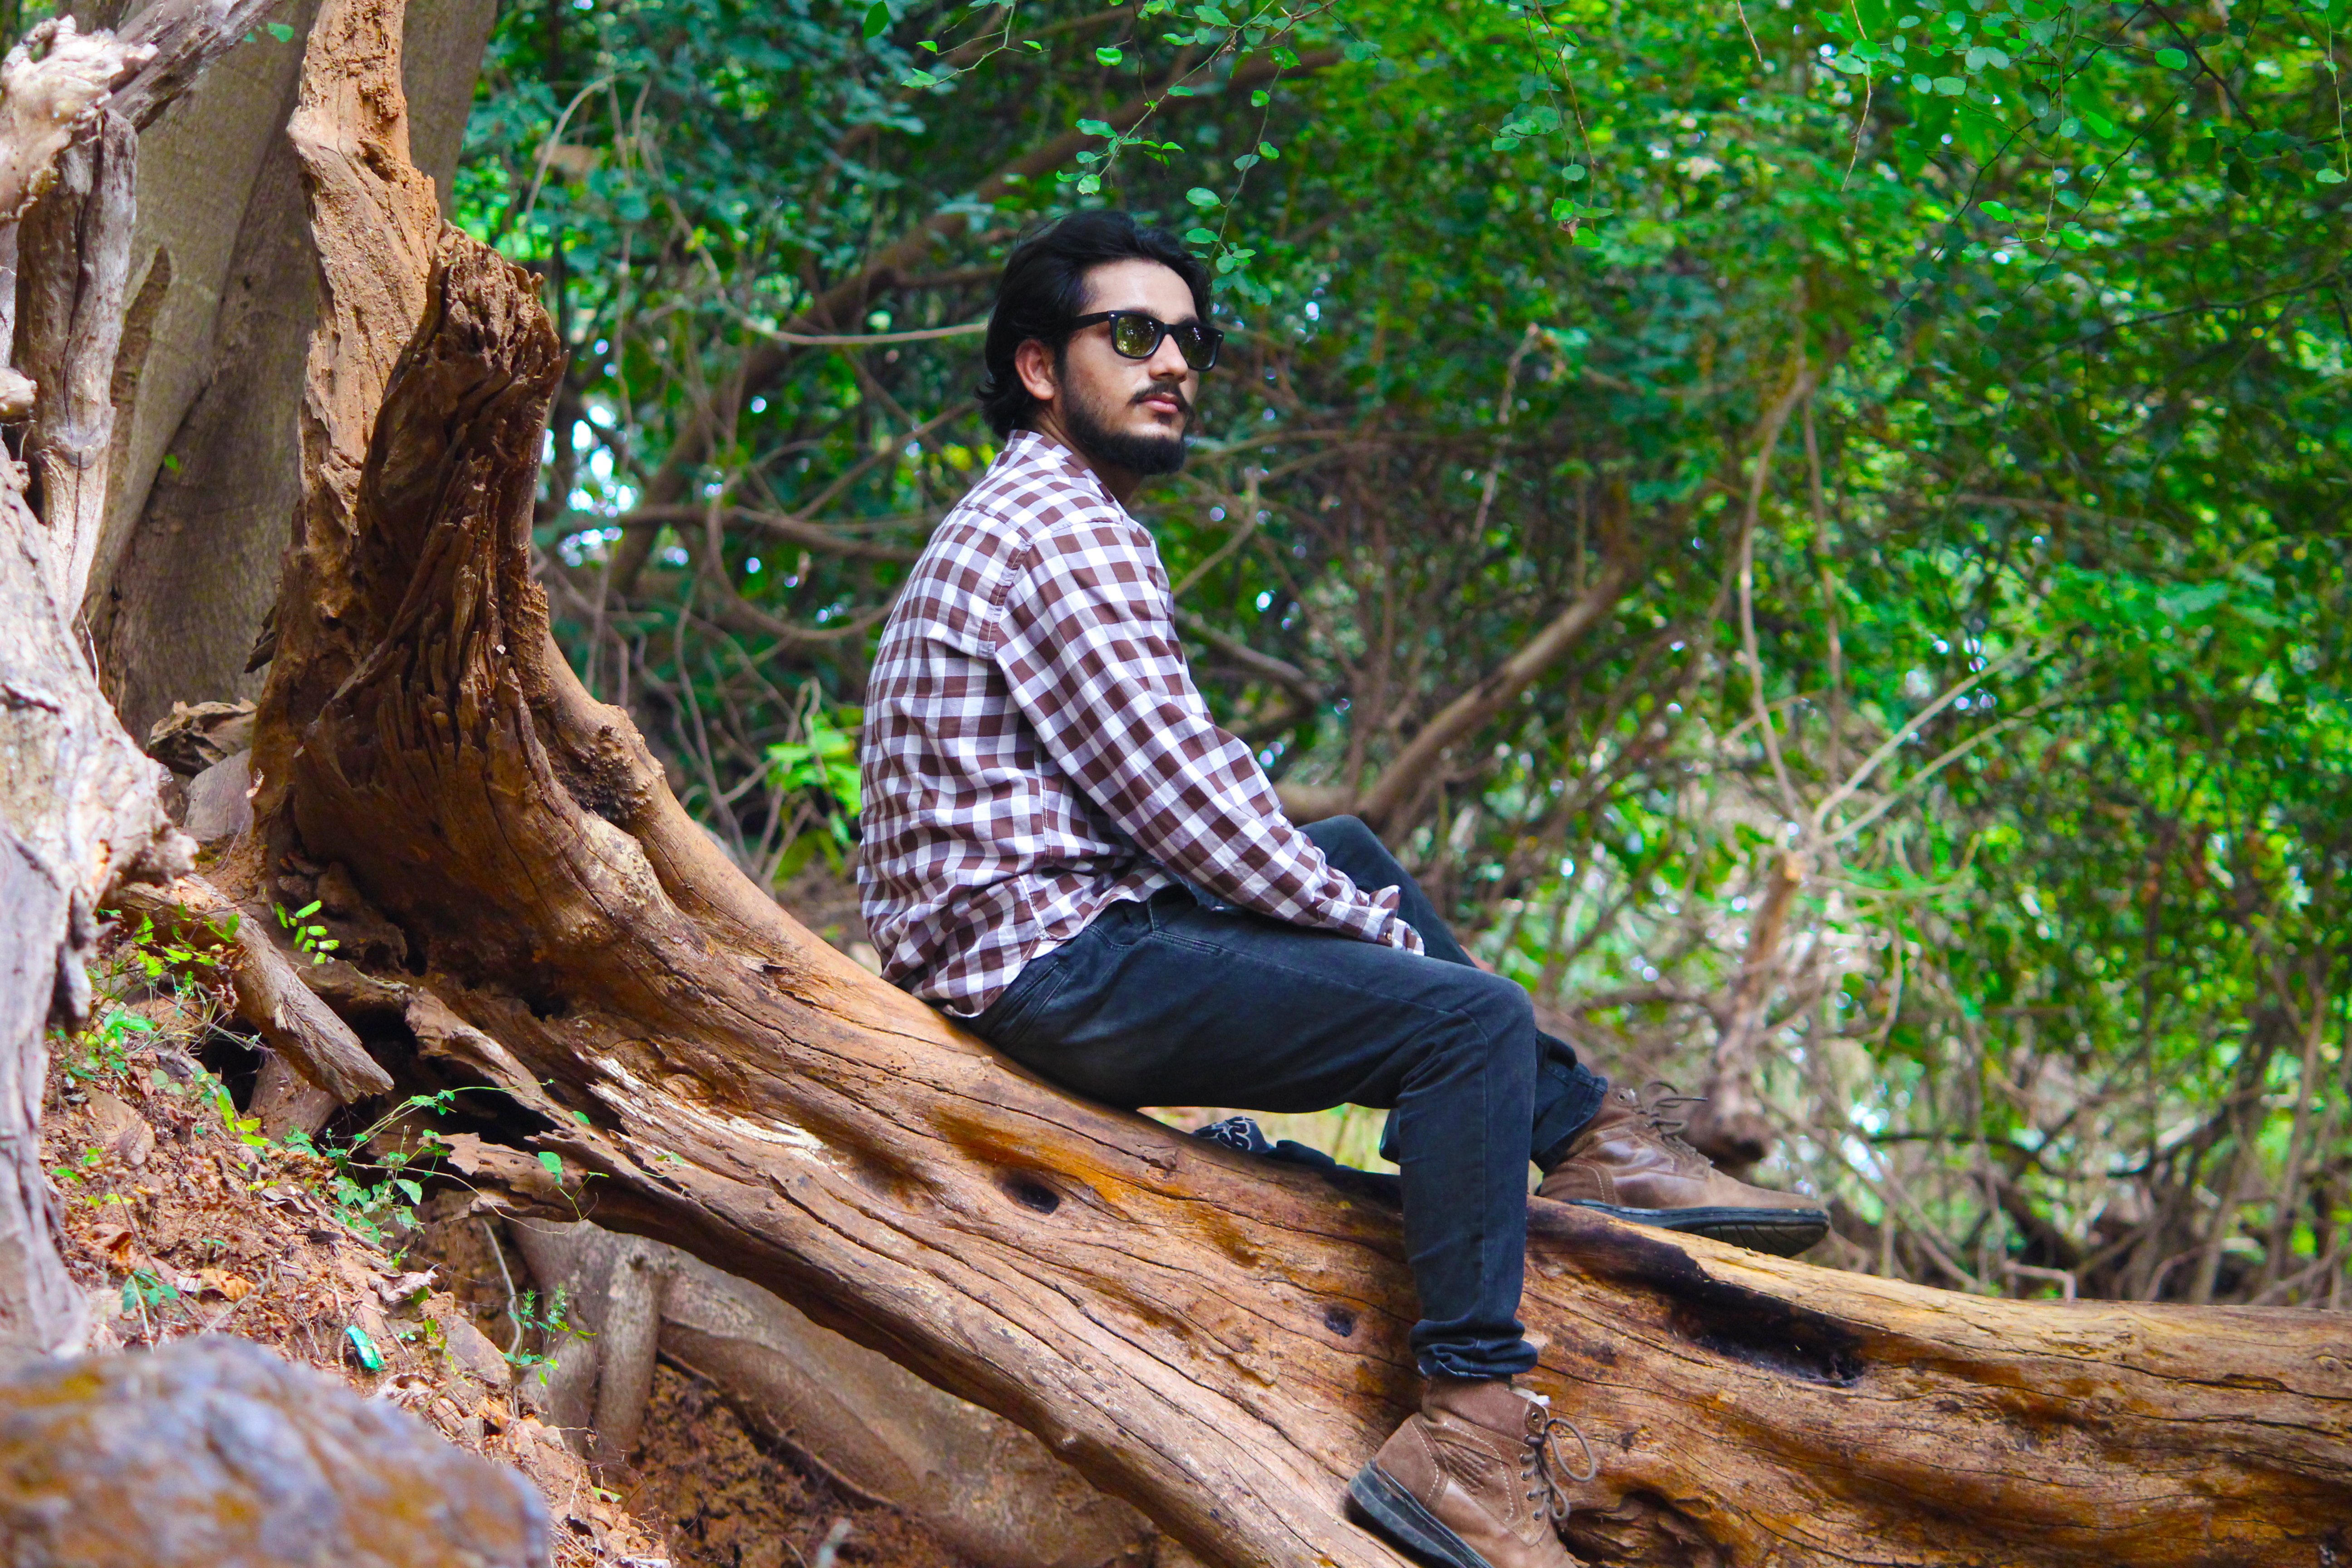
blur, casual, facial, expression, fashion, fashionable, fine, looking, good, guy, hairstyle, male, man, model, outdoor, person, photoshoot, pose, sunglasses, wear, young, People in nature, tree, trunk, Bigtree, natural environment, woody plant, wilderness, jungle, wood, redwood, sitting, branch, plant, botany, forest, old growth forest, woodland, adaptation, valdivian temperate rain forest, rainforest, leisure, vacation, photo shoot, grove